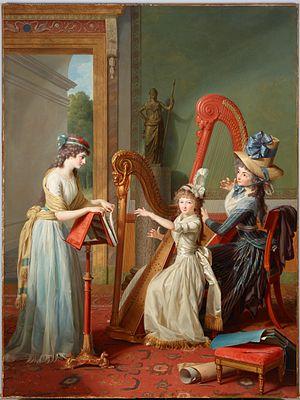
La Leçon de Harpe (1791) Dallas Museum of Art, huile sur toile 246 x 185 cm
Jean-Antoine-Théodore Giroust, dit Antoine Giroust, né à Bussy-Saint-Georges le 10 novembre 1753 et mort à Mitry-Mory le 9 juillet 1817, est un peintre français.